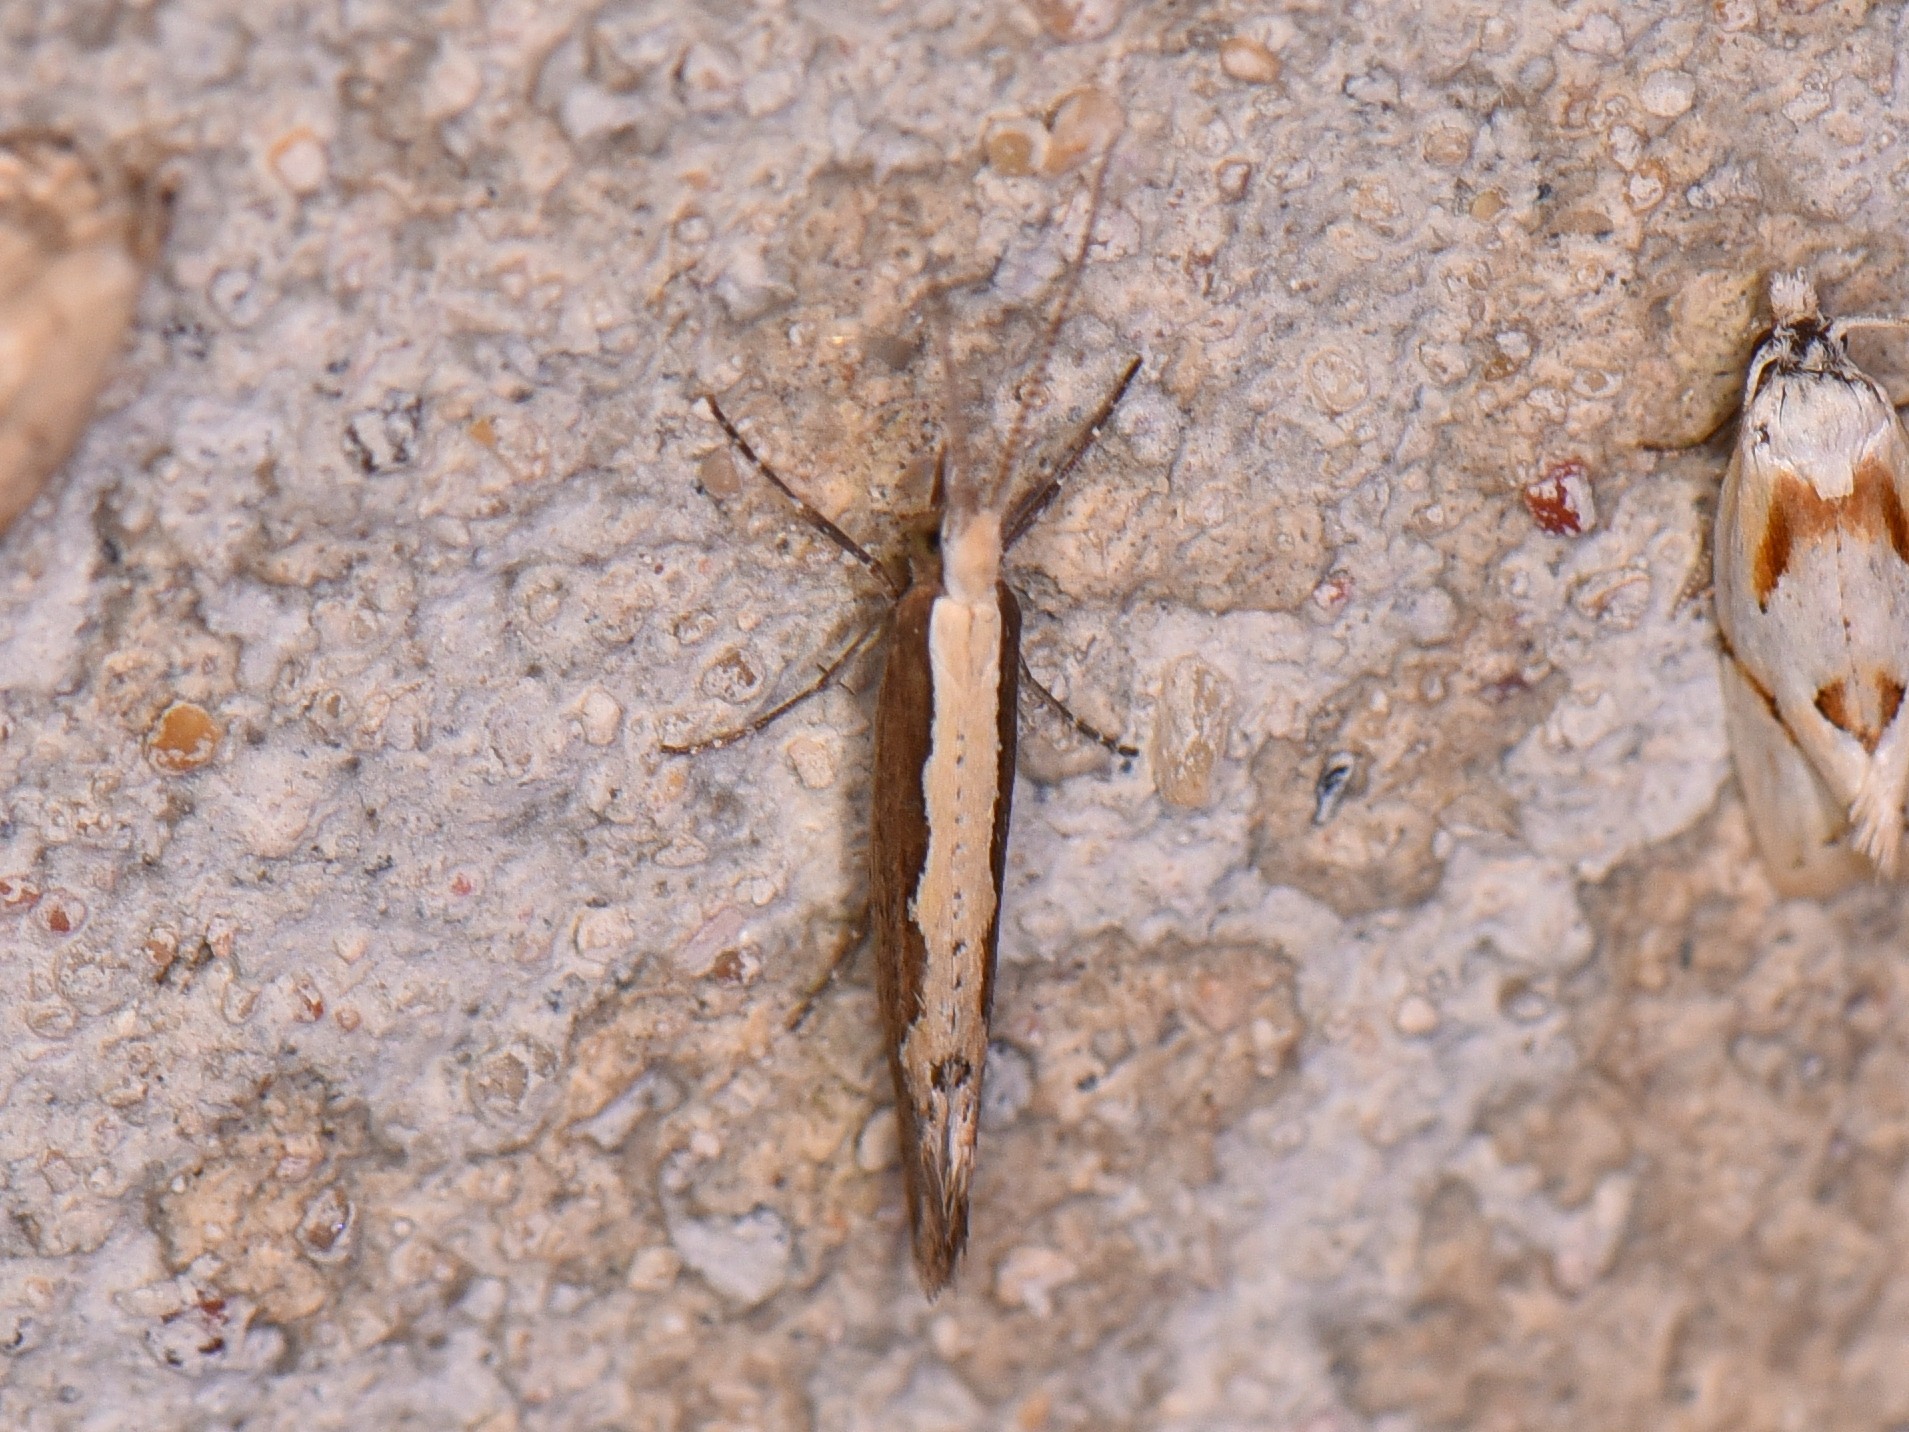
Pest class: diamondback_moth